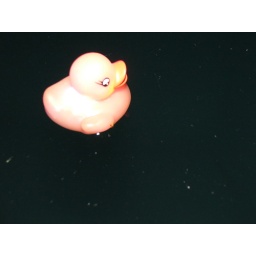
pink glowing floating rubber duck in dark